Question: What is on the croissants?
Tambaya: Menene a kan croissants ɗin?
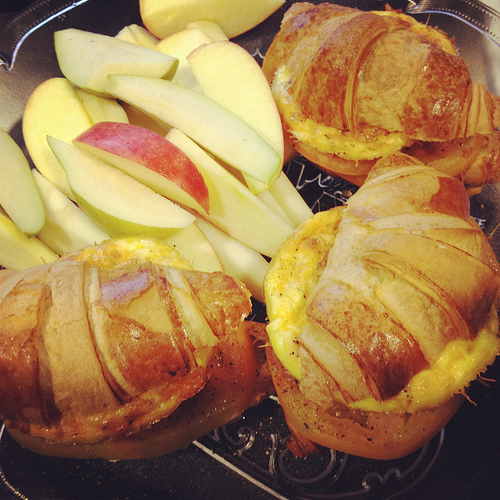
Answer: Eggs.
Amsa: Ƙwai.